Describe the emotion expressed in this image:  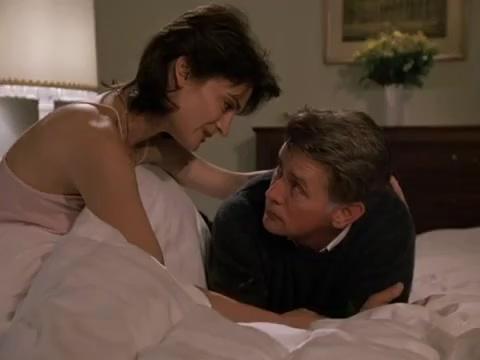
This person displays Fear, valence and arousal with high intensity.